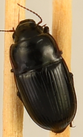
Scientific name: Euryderus grossus
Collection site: Central Plains Experimental Range NEON (CPER), plot CPER_003